Banu Kalb

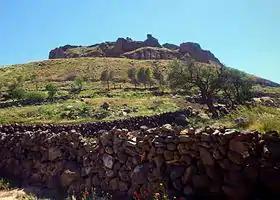
A Kalbite emir was the original founder of the fortress of Salkhad in the Hauran.

In the 10th century, the Kalb was one of the three largest Arab confederations of Syria, largely concentrated in the central parts of the region; the other two confederations were the Tayy in southern Syria and the Kilab in northern Syria. Unlike the Tayy and Kilab, who were relative newcomers, most of the long-established Kalb tribesmen were settled peasants who lost their traditional nomadic mobility by this time. At this point, the Kalb economically depended on tolls exacted from the caravans travelling between al-Rahba and Homs and Damascus, as well as taxes on the agricultural output from the Palmyra oasis and the Anti-Lebanon Mountains.